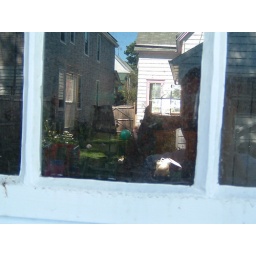
reflections in barn windows